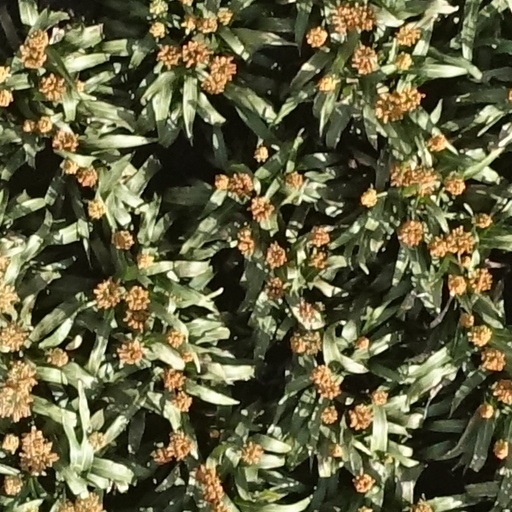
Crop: sorghum